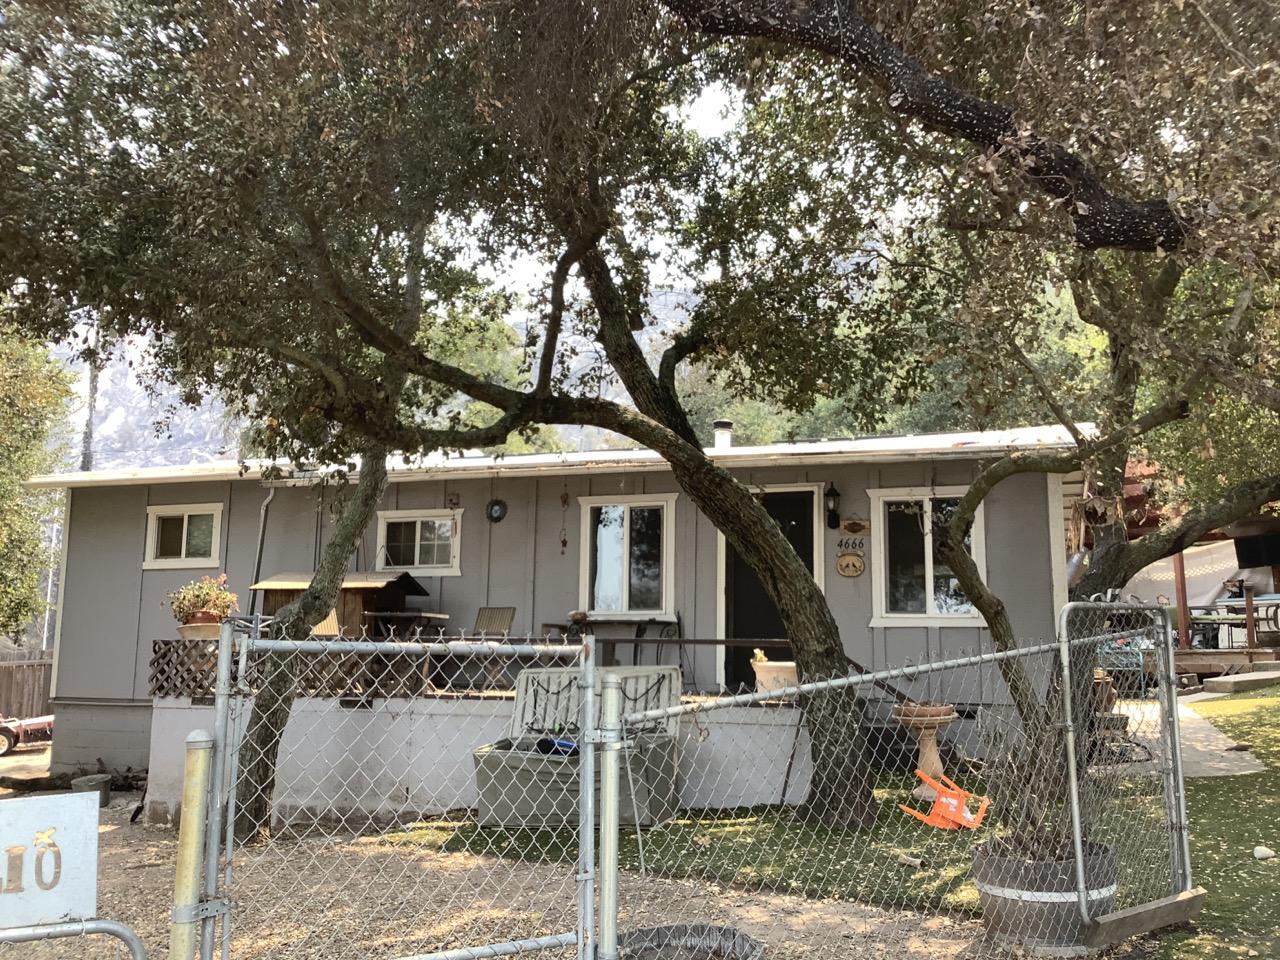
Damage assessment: no_damage